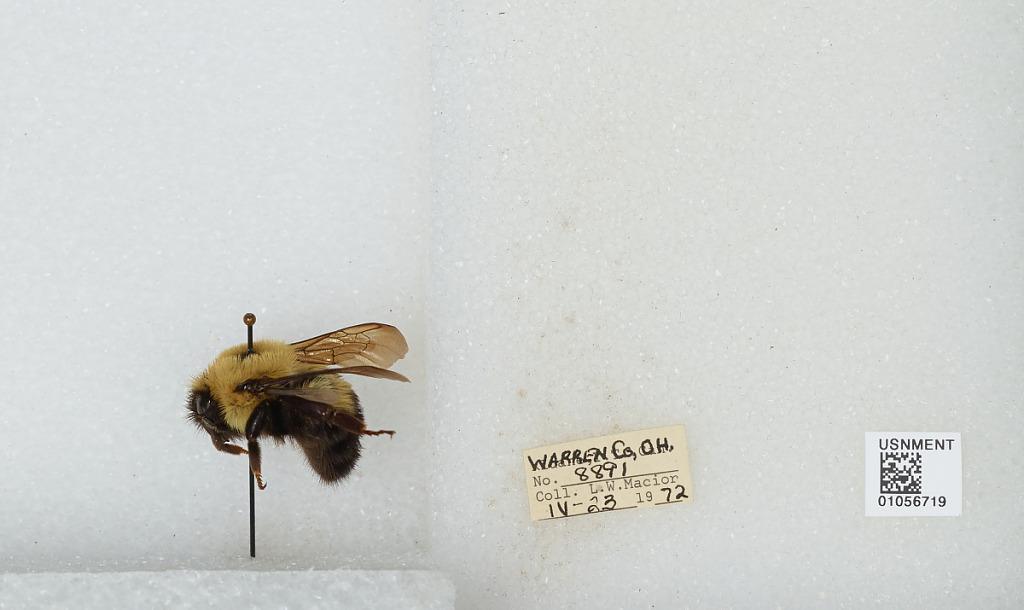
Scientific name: Bombus (Pyrobombus) bimaculatus Cresson
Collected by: L. Macior
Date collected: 1972-4-23
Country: United States
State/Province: Ohio
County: Warren
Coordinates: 39.4242, -84.1856